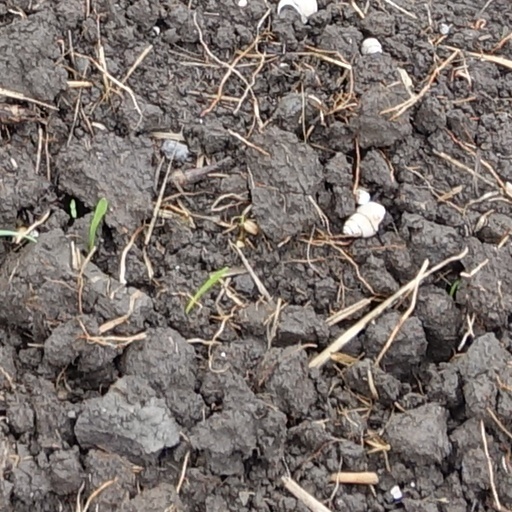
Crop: wheat